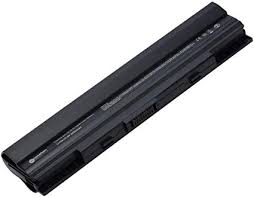
Waste category: battery